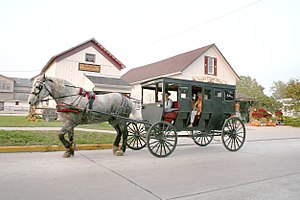
Amish / Sprog
I turistorienterede Indiana kan turister prøve en tur med en Amish-buggy.
Amish er en protestantisk kristen gruppe af anabaptister, der hovedsageligt er udbredt i USA og Canada. Medlemmerne skiller sig ud fra det omgivende samfund ved, at de ikke gifter sig uden for deres egen gruppe og giver afkald på ”moderne” teknologi som biler, telefon og elektricitet fra elnettet.